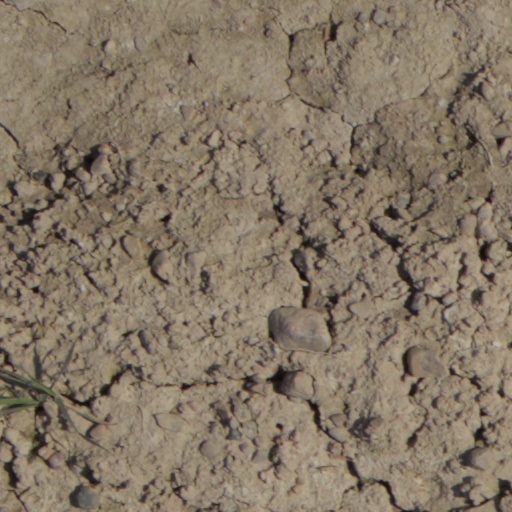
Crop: wheat